Flute

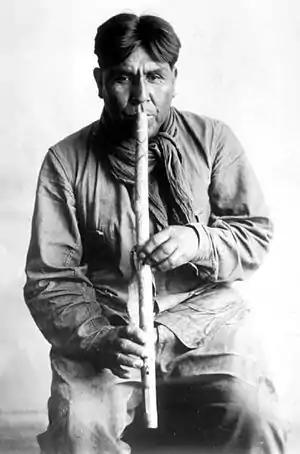
Cipriano Garcia playing a flute of the Tohono O'odham culture. Photograph by Frances Densmore taken in 1919.

The quality of the flute's sound depends somewhat on the specific bamboo used to make it, and it is generally agreed that the best bamboo grows in the Nagercoil area of South India.